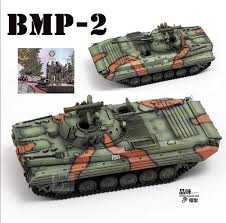
Label: BMP-2